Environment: lab
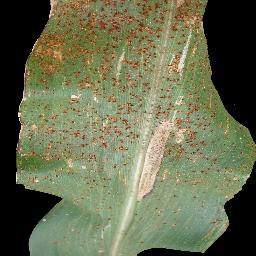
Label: common_rust